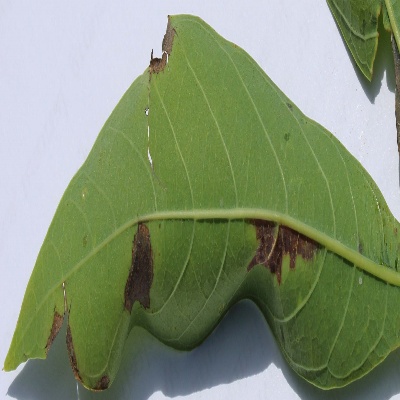
Crop: Cassava
Condition: bacterial blight